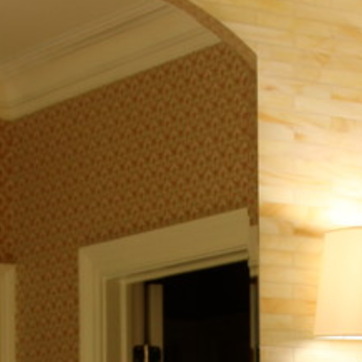
Material: mirror